Pienza Cathedral

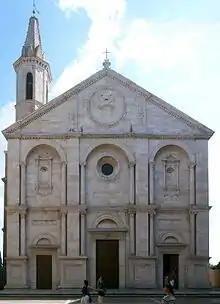
Pienza Cathedral

Pienza Cathedral is a Roman Catholic cathedral dedicated to the Assumption of the Virgin Mary in Pienza, in the province of Siena, Italy.